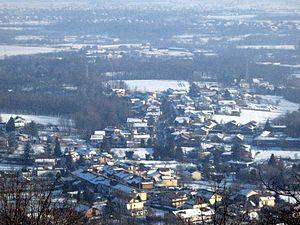
Givoletto est une commune italienne d'environ 3 200 habitants, située dans la ville métropolitaine de Turin, dans la région Piémont, dans le nord-ouest de l'Italie.